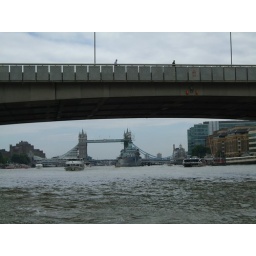
london bridge in foreground, with HMS Belfast and tower bridge beyond